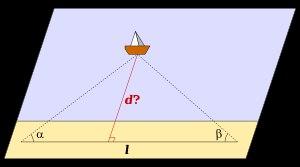
En géométrie, la résolution d'un triangle consiste en la détermination des différents éléments d'un triangle à partir de certains autres. Historiquement, la résolution des triangles fut motivée